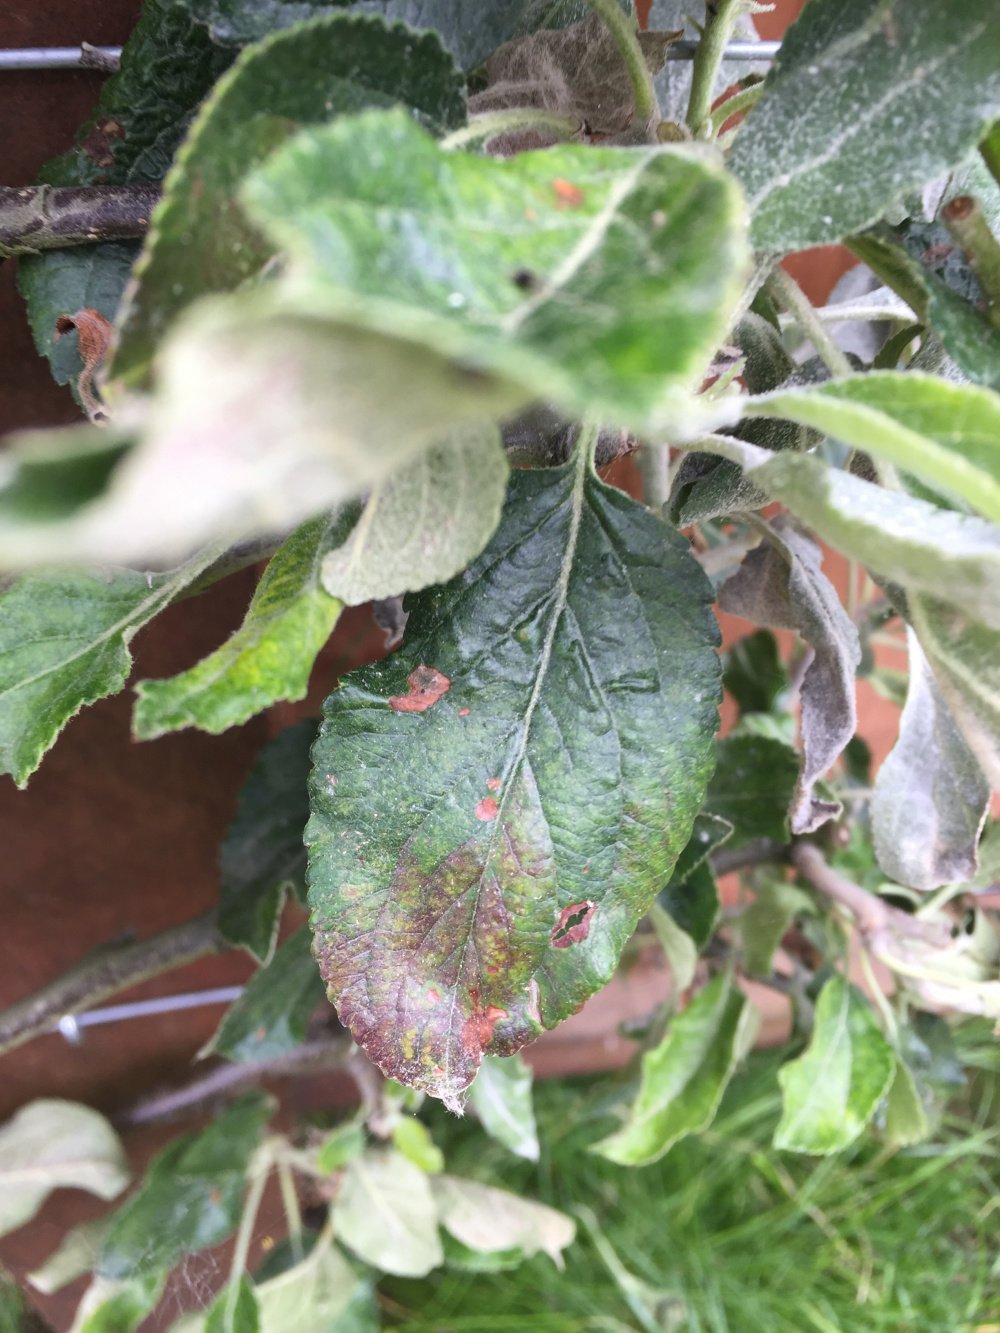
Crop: cherry
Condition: powdery_mildew